Anthony Casso

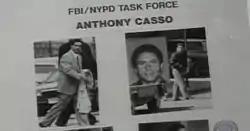
A FBI/NYPD Wanted poster of Anthony Casso

In January 1991, Casso received an early warning, from a secret law enforcement source he referred to as his "crystal ball", about an upcoming federal indictment. Shortly before he and Amuso both went into hiding, Casso summoned Alphonse D'Arco, the "caporegime" of The Vario Crew, to a meeting at the Rodman gun at John Paul Jones Park, in Bay Ridge, Brooklyn. Casso gave D'Arco a list of phone booth numbers and secret addresses and informed D'Arco that he was in charge of the Lucchese crime family until further notice.